Es goyobod

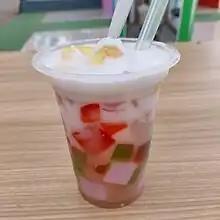
Subang-styled Goyobod

Es goyobod is an Sundanese drink from Indonesia. The origin of coconut milk based cold beverage similar to es campur. It is made with shaved ice, coconut milk, sugar syrup, and jellied mung bean starch known as "hunkwe". Other ingredients may include avocado and shredded coconut.